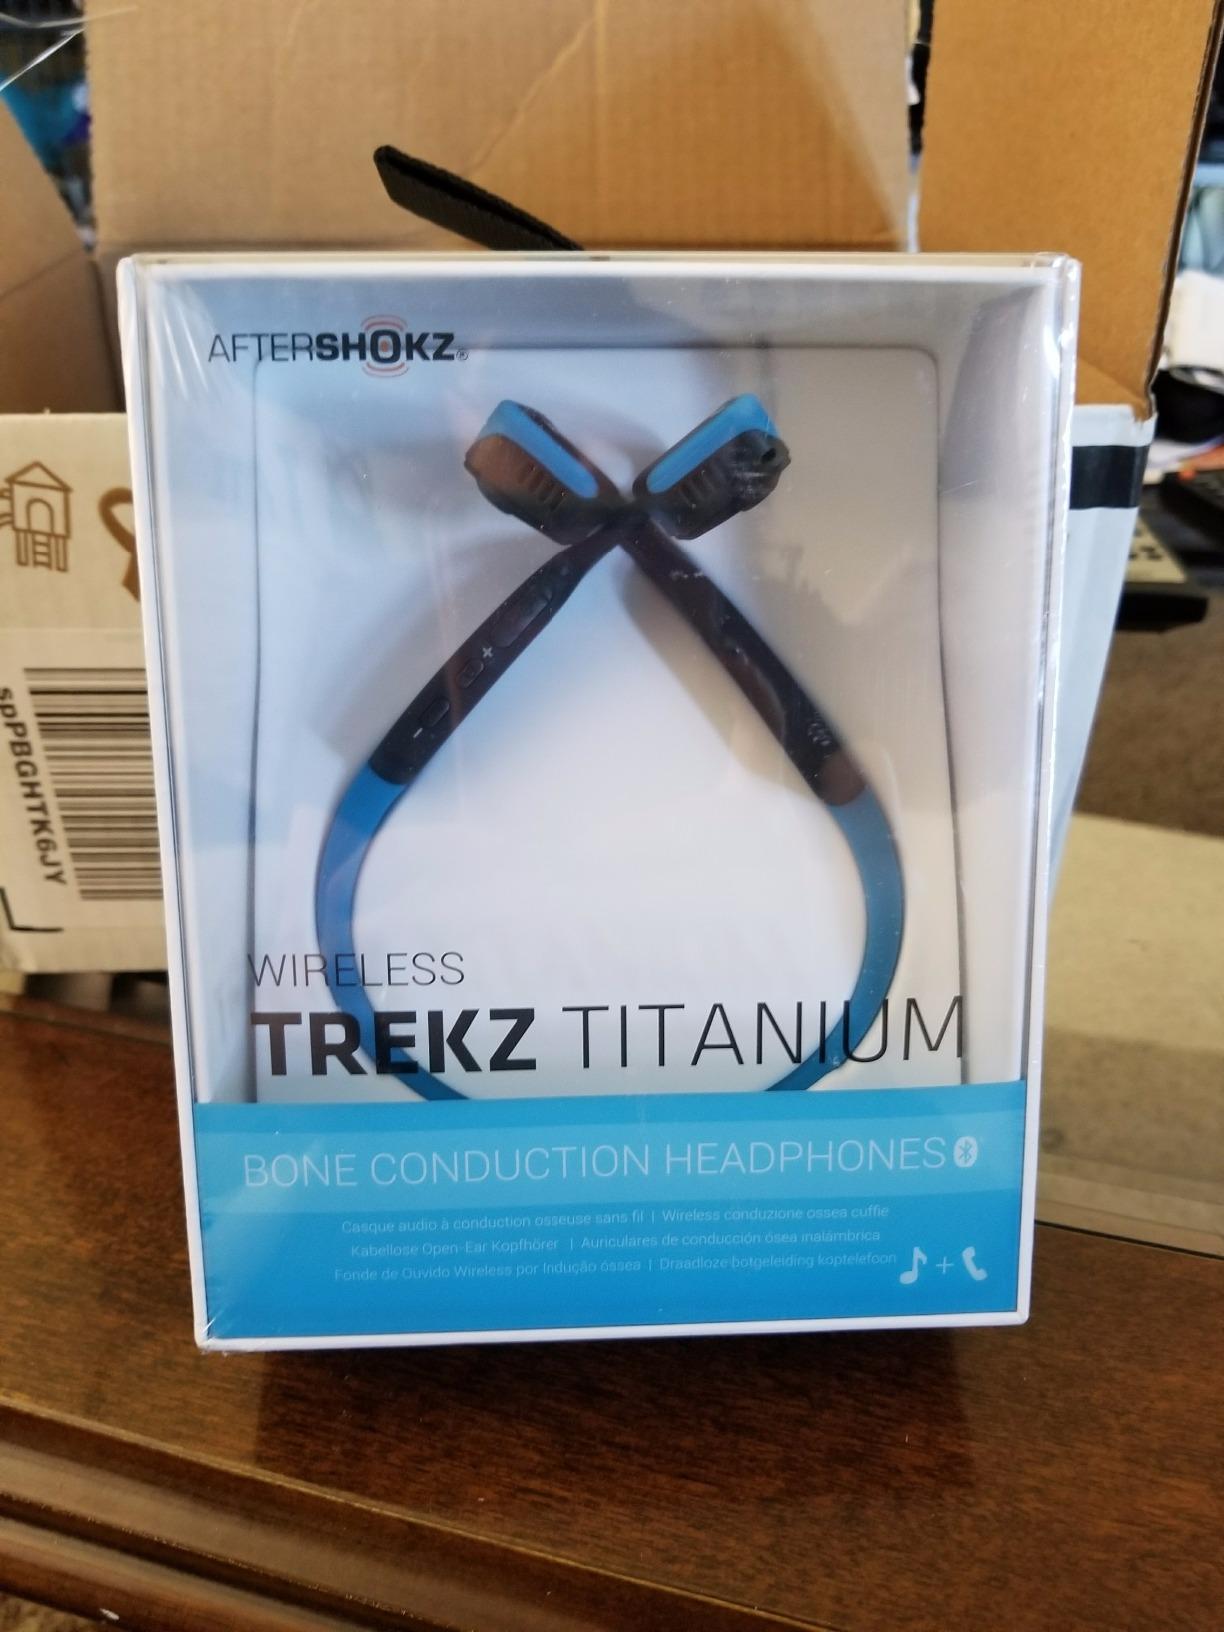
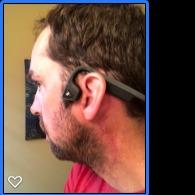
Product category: headphones
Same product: no